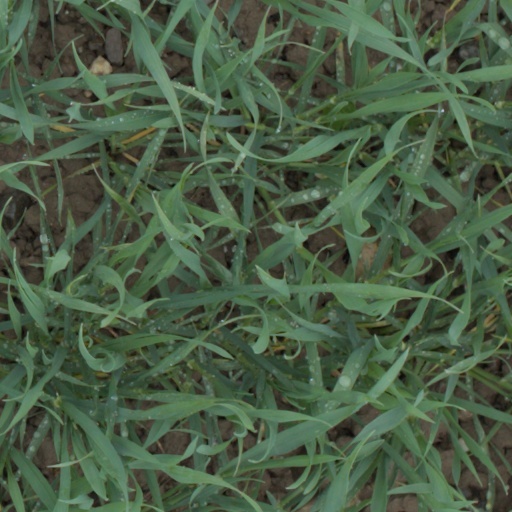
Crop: wheat